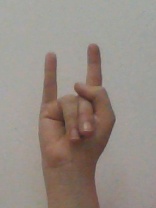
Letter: la